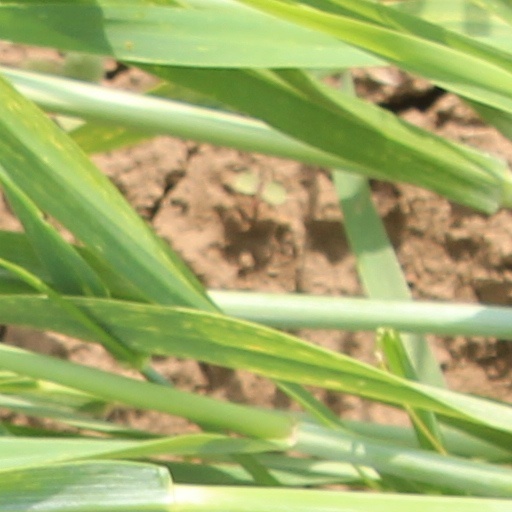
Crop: wheat